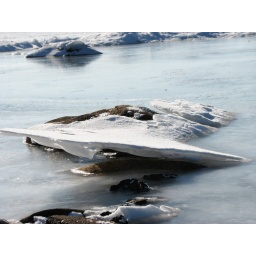
Snow drift rock in river